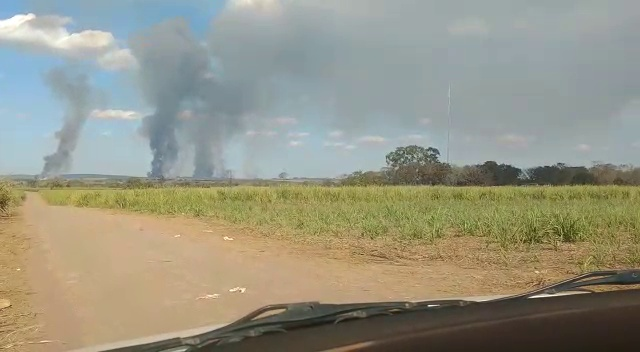
Fire: no
Smoke: yes